Maurice Bandaman

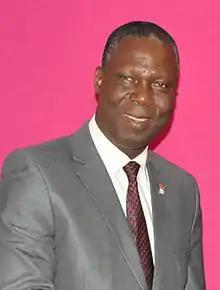
Maurice Bandaman Au Salon du livre de Paris 2015.

He was born in Toumodi, Ivory Coast. He was awarded the "Grand prix littéraire d'Afrique noire" in 1993. From 2000 to 2004, he was President of the Writers' Association of Côte d'Ivoire (AECI). In May 2011, Maurice Bandaman became part of the Guillaume Soro government as Minister of Culture and Francophone. On 13 March 2012, he was renewed for the same position in the government of Jeannot Kouadio-Ahoussou.